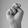
ASL letter: N